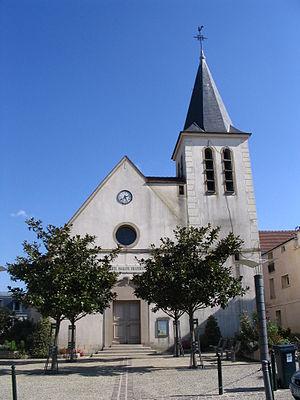
L'église de Champs-sur-Marne, Seine-et-Marne, France
L’église Saint-Loup date du milieu du XVIIe siècle. Elle appartient à la commune de Champs-sur-Marne depuis la séparation de l'Église et de l’État en 1905. Ainsi, le porche roman de cette église porte au fronton la devise de la république : « Liberté, Égalité, Fraternité ». C'est une des nombreuses églises de France à porter cette devise qui, sur un édifice religieux, surprend souvent le visiteur.